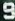
Number: 9